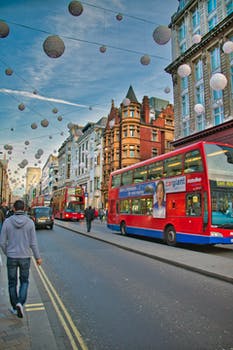
Label: No Watermark